Mount Salak

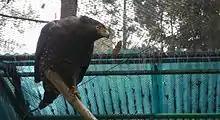
Crested Serpent Eagle ("Spilornis cheela") at Eagle Sanctuary, Loji, Cigombong, West Java, on the slope of Mount Salak, ready to be released.

Mount Salak is a habitat for a variety of animal species, including frogs, toads, reptiles, birds, and mammals. During research, D. M. Nasir (2003) from KSH forest faculty IPB found 11 frog and toad species in Lingkungan S (Environment S) at Ciapus Leutik, Desa Taman Sari, Bogor Residency. They are the "Asian giant toad", the "Asian common toad", the "Java spadefoot toad", the "Indian cricket frog", "Huia masonii", "Limnonectes kuhlii", "Limnonectes macrodon", "Limnonectes microdiscus", "Rana chalconota", "Rana erythraea", and "Rana hosii". The findings did not include tree toads and other mountain toads that might also be found there. At Cidahu, bangkong bertanduk ("Megophrys montana") and katak terbang ("Rhacophorus reinwardtii") were found.